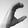
ASL letter: C